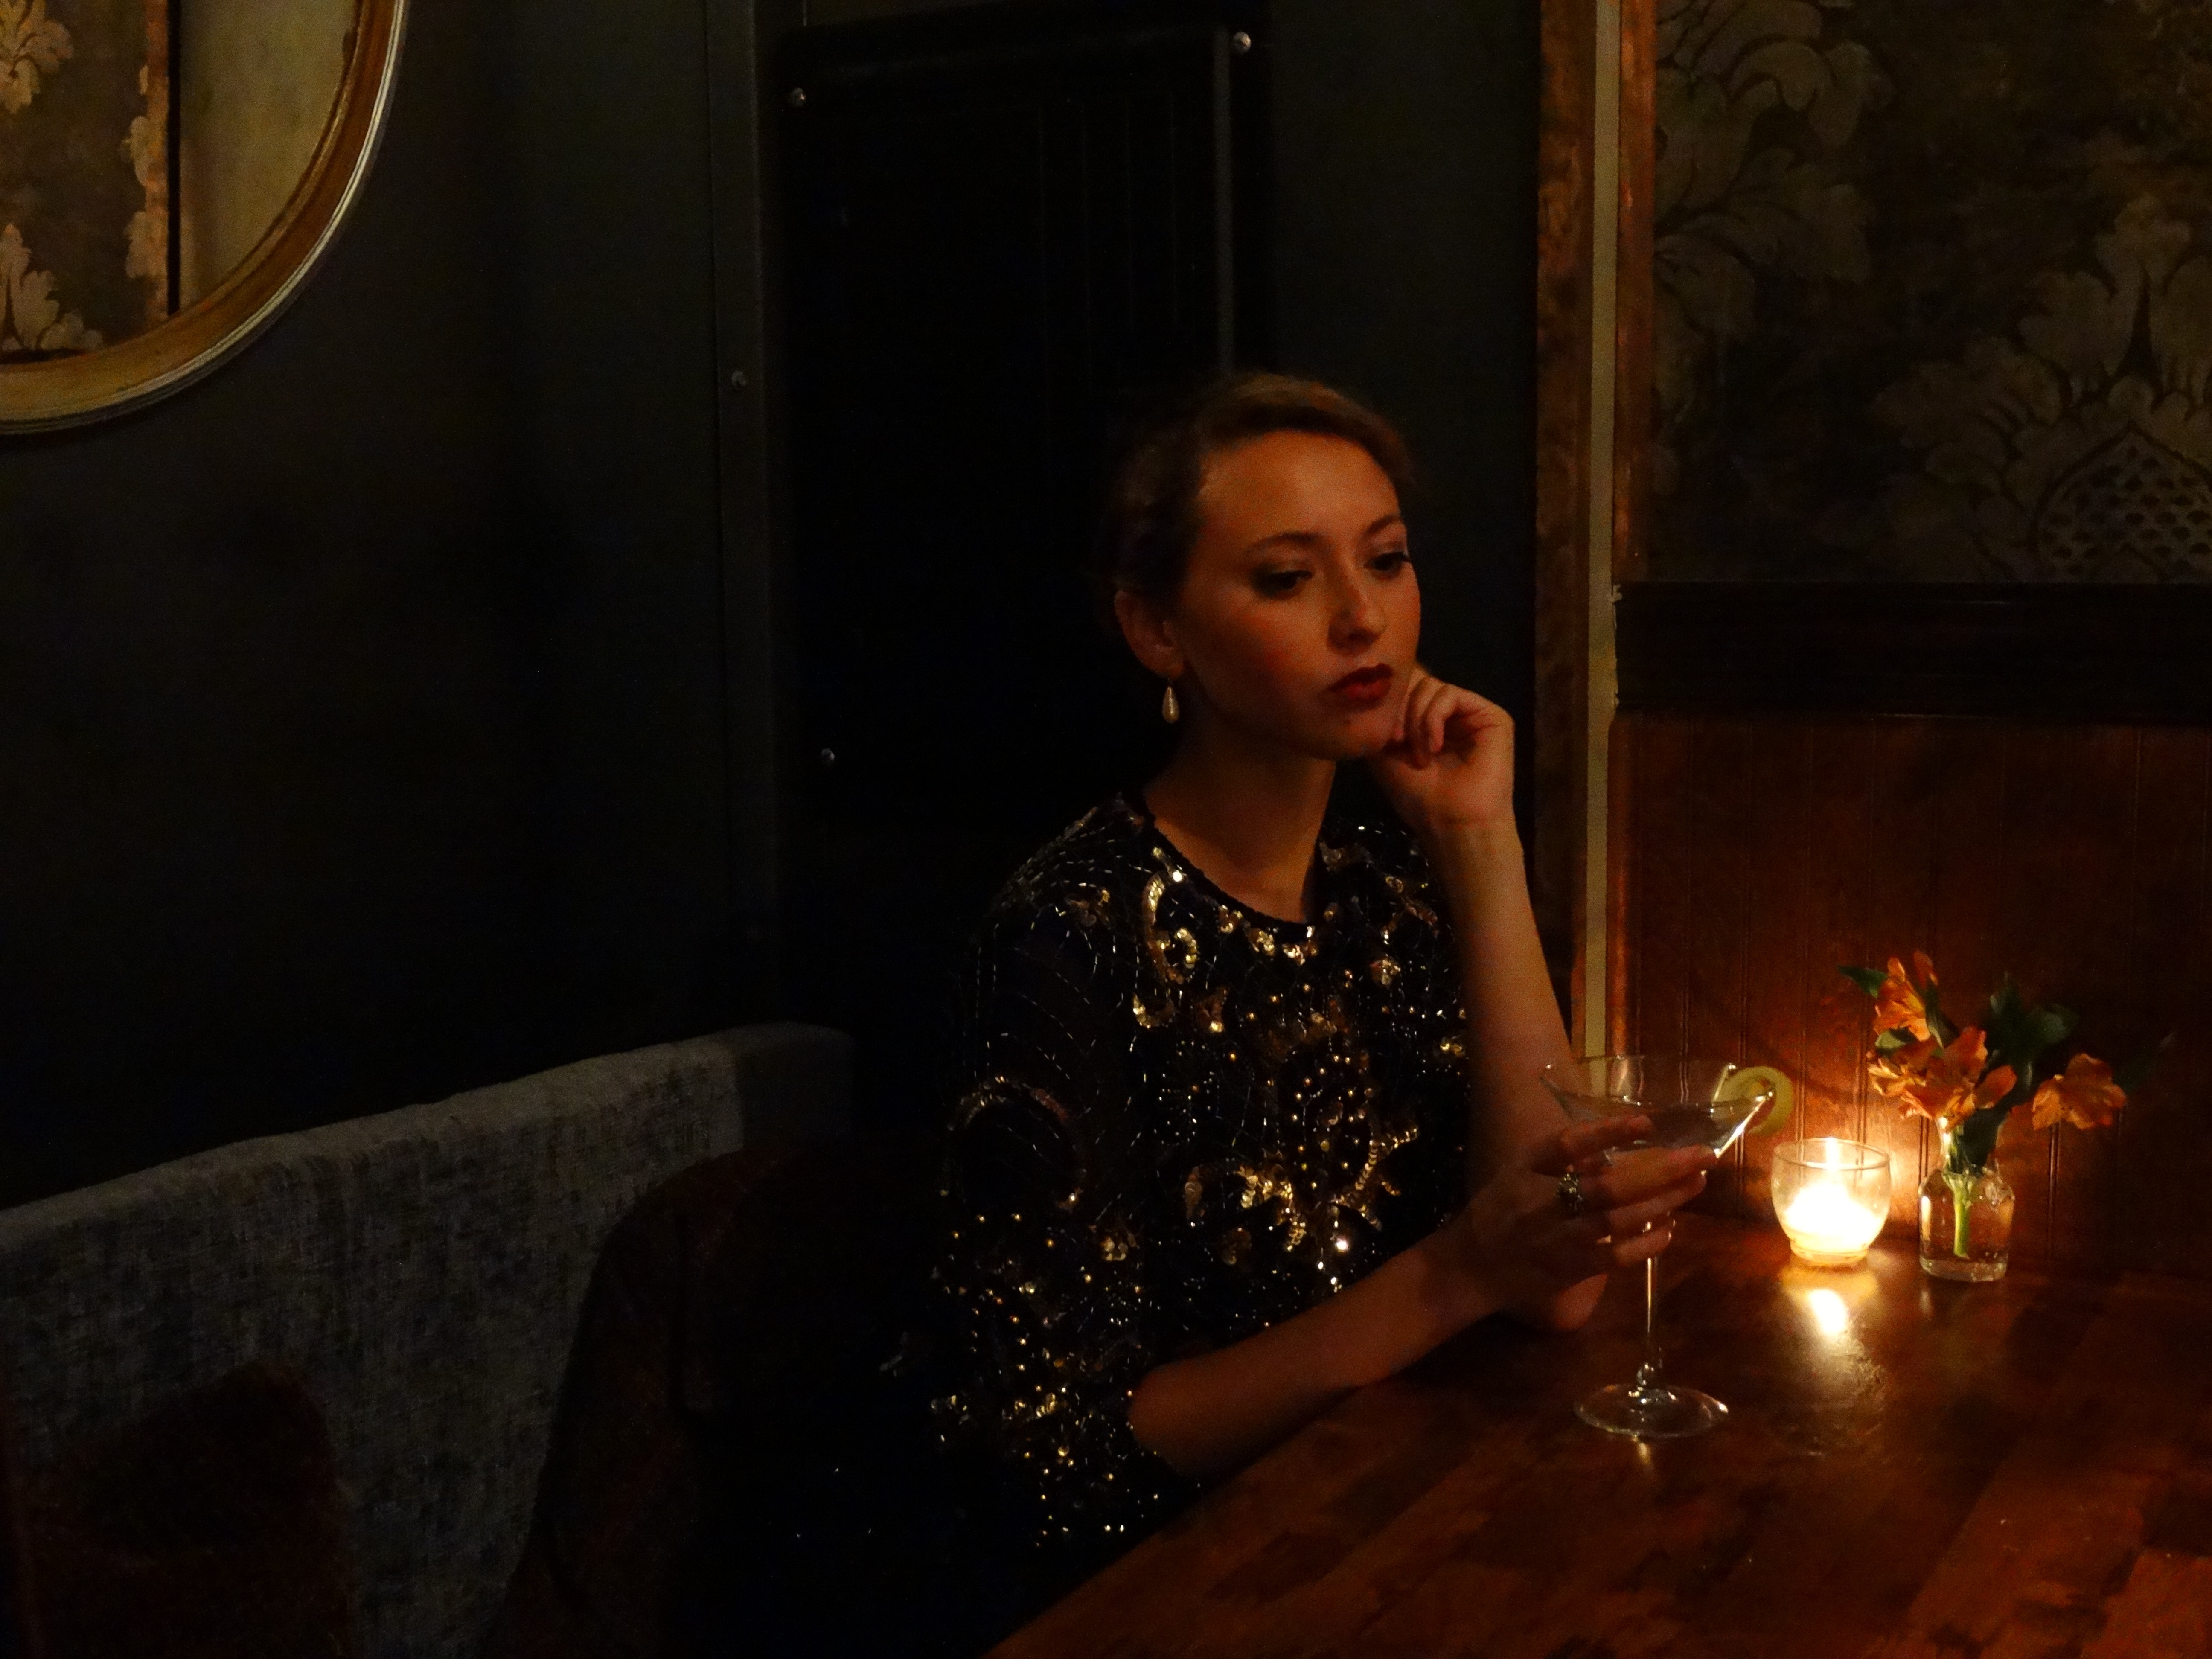
night, darkness, screenshot